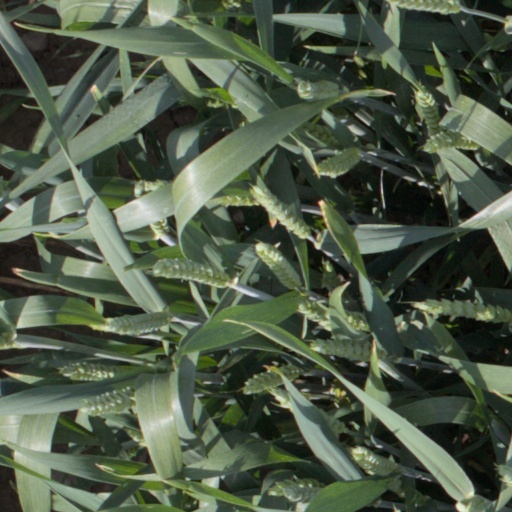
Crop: wheat